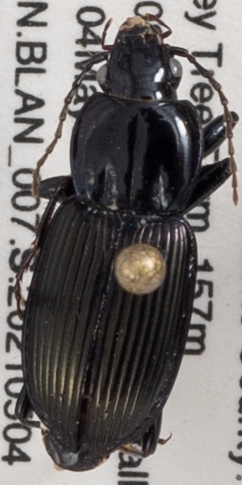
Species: Pterostichus trinarius
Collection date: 2021-05-04
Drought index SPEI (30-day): -0.114
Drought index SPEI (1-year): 0.184
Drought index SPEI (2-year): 0.398